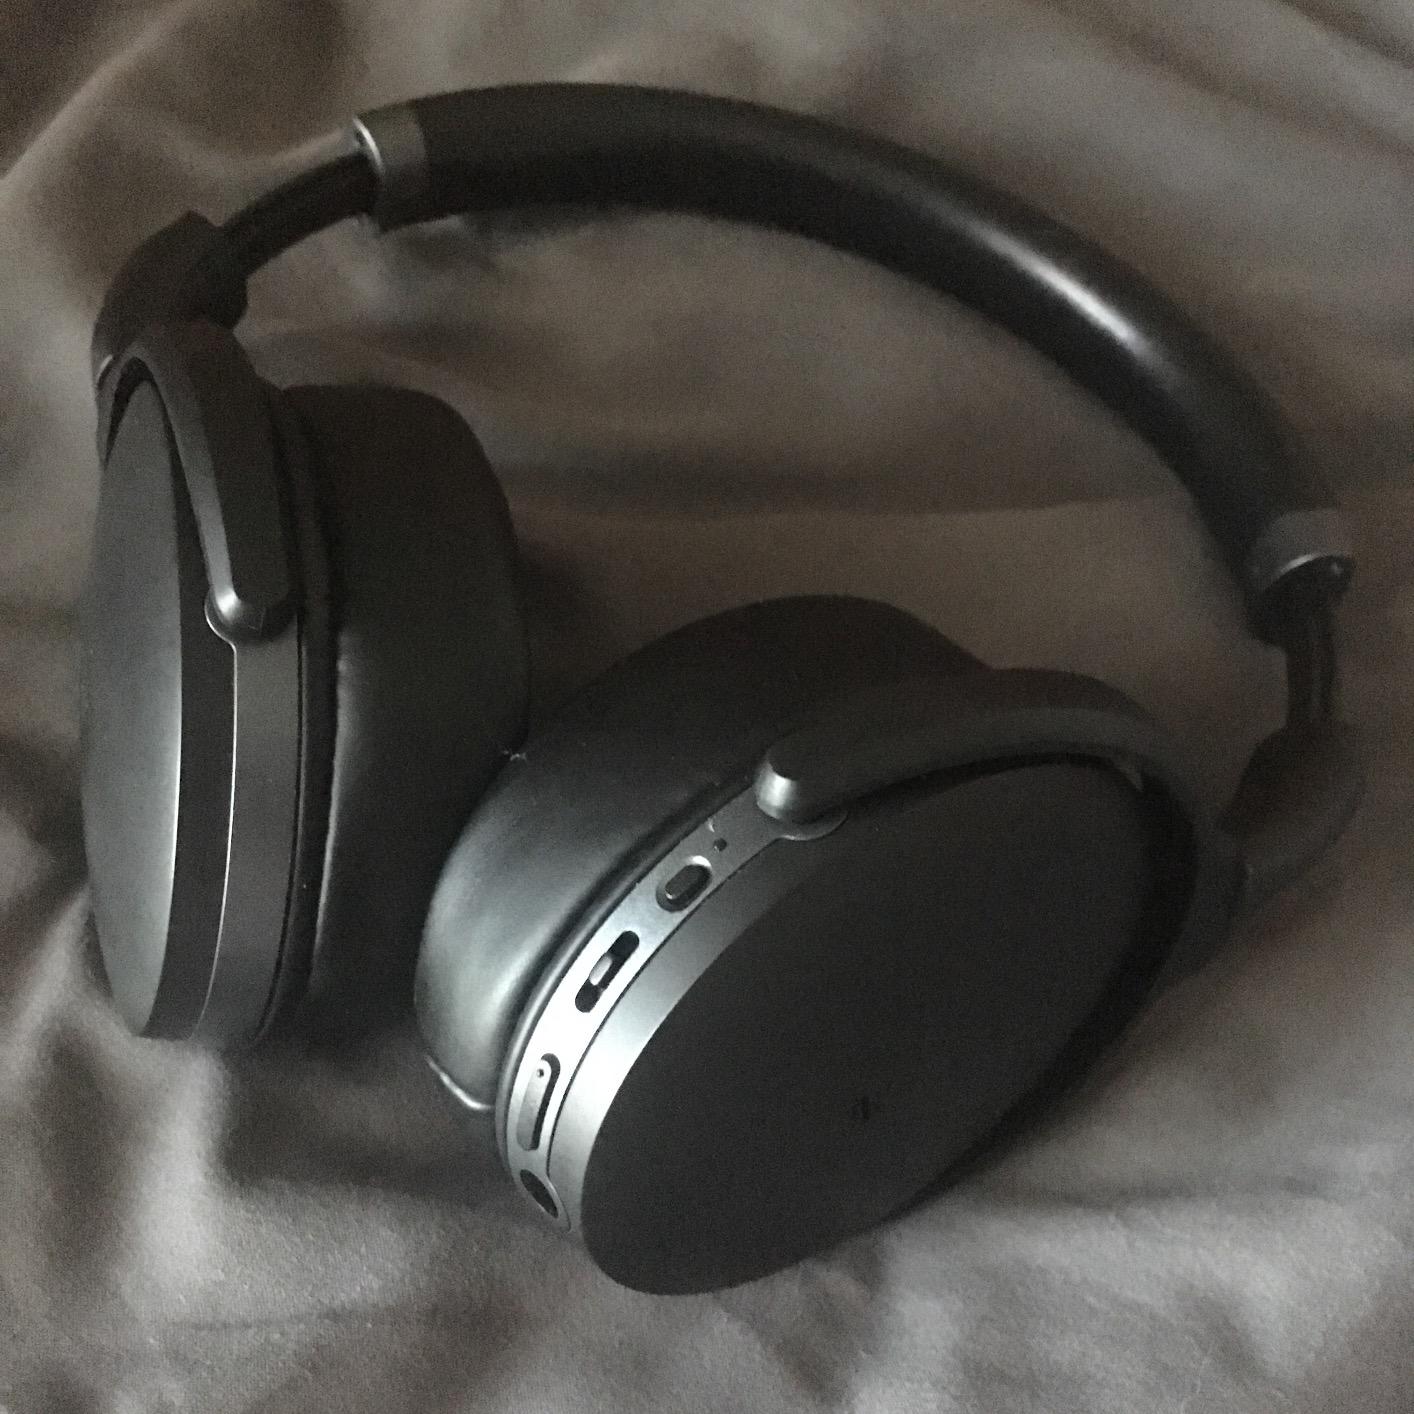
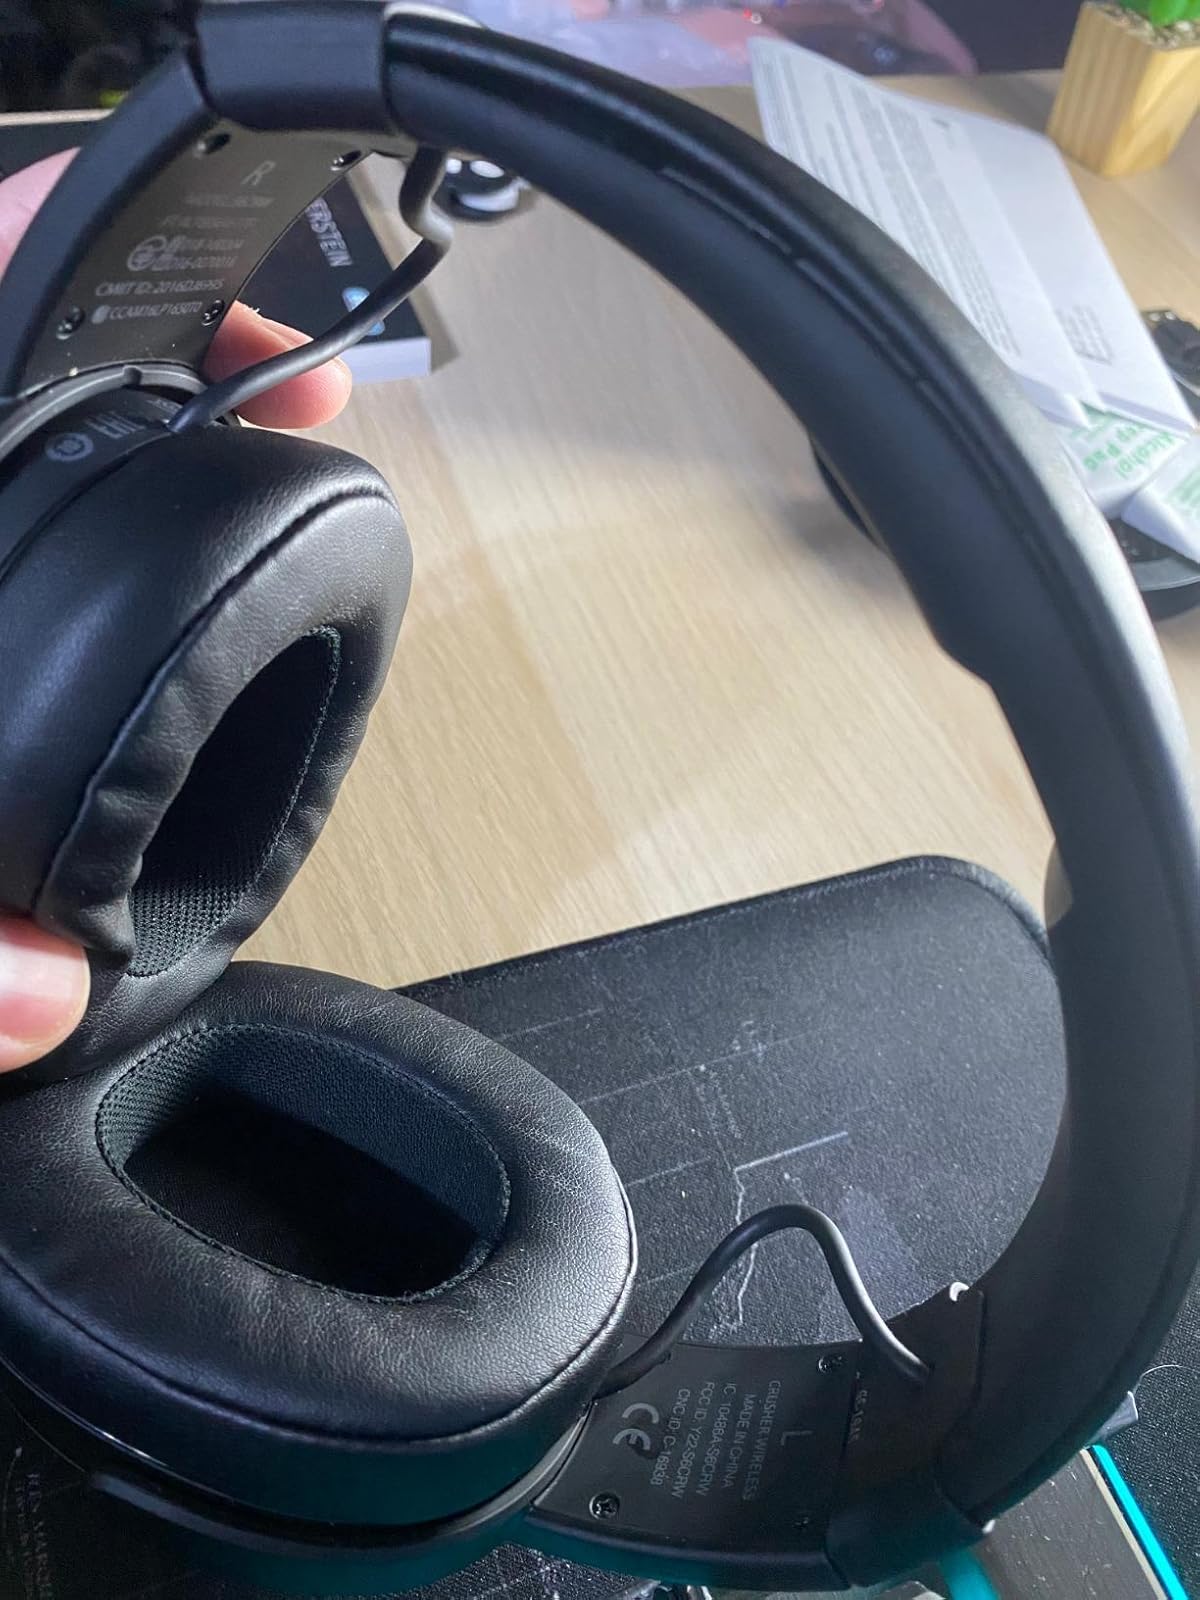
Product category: headphones
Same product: no